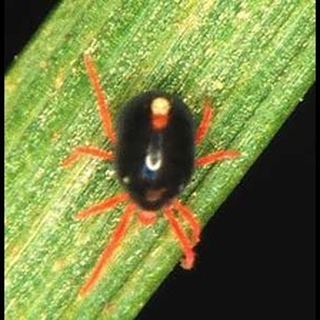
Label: wheat_mite